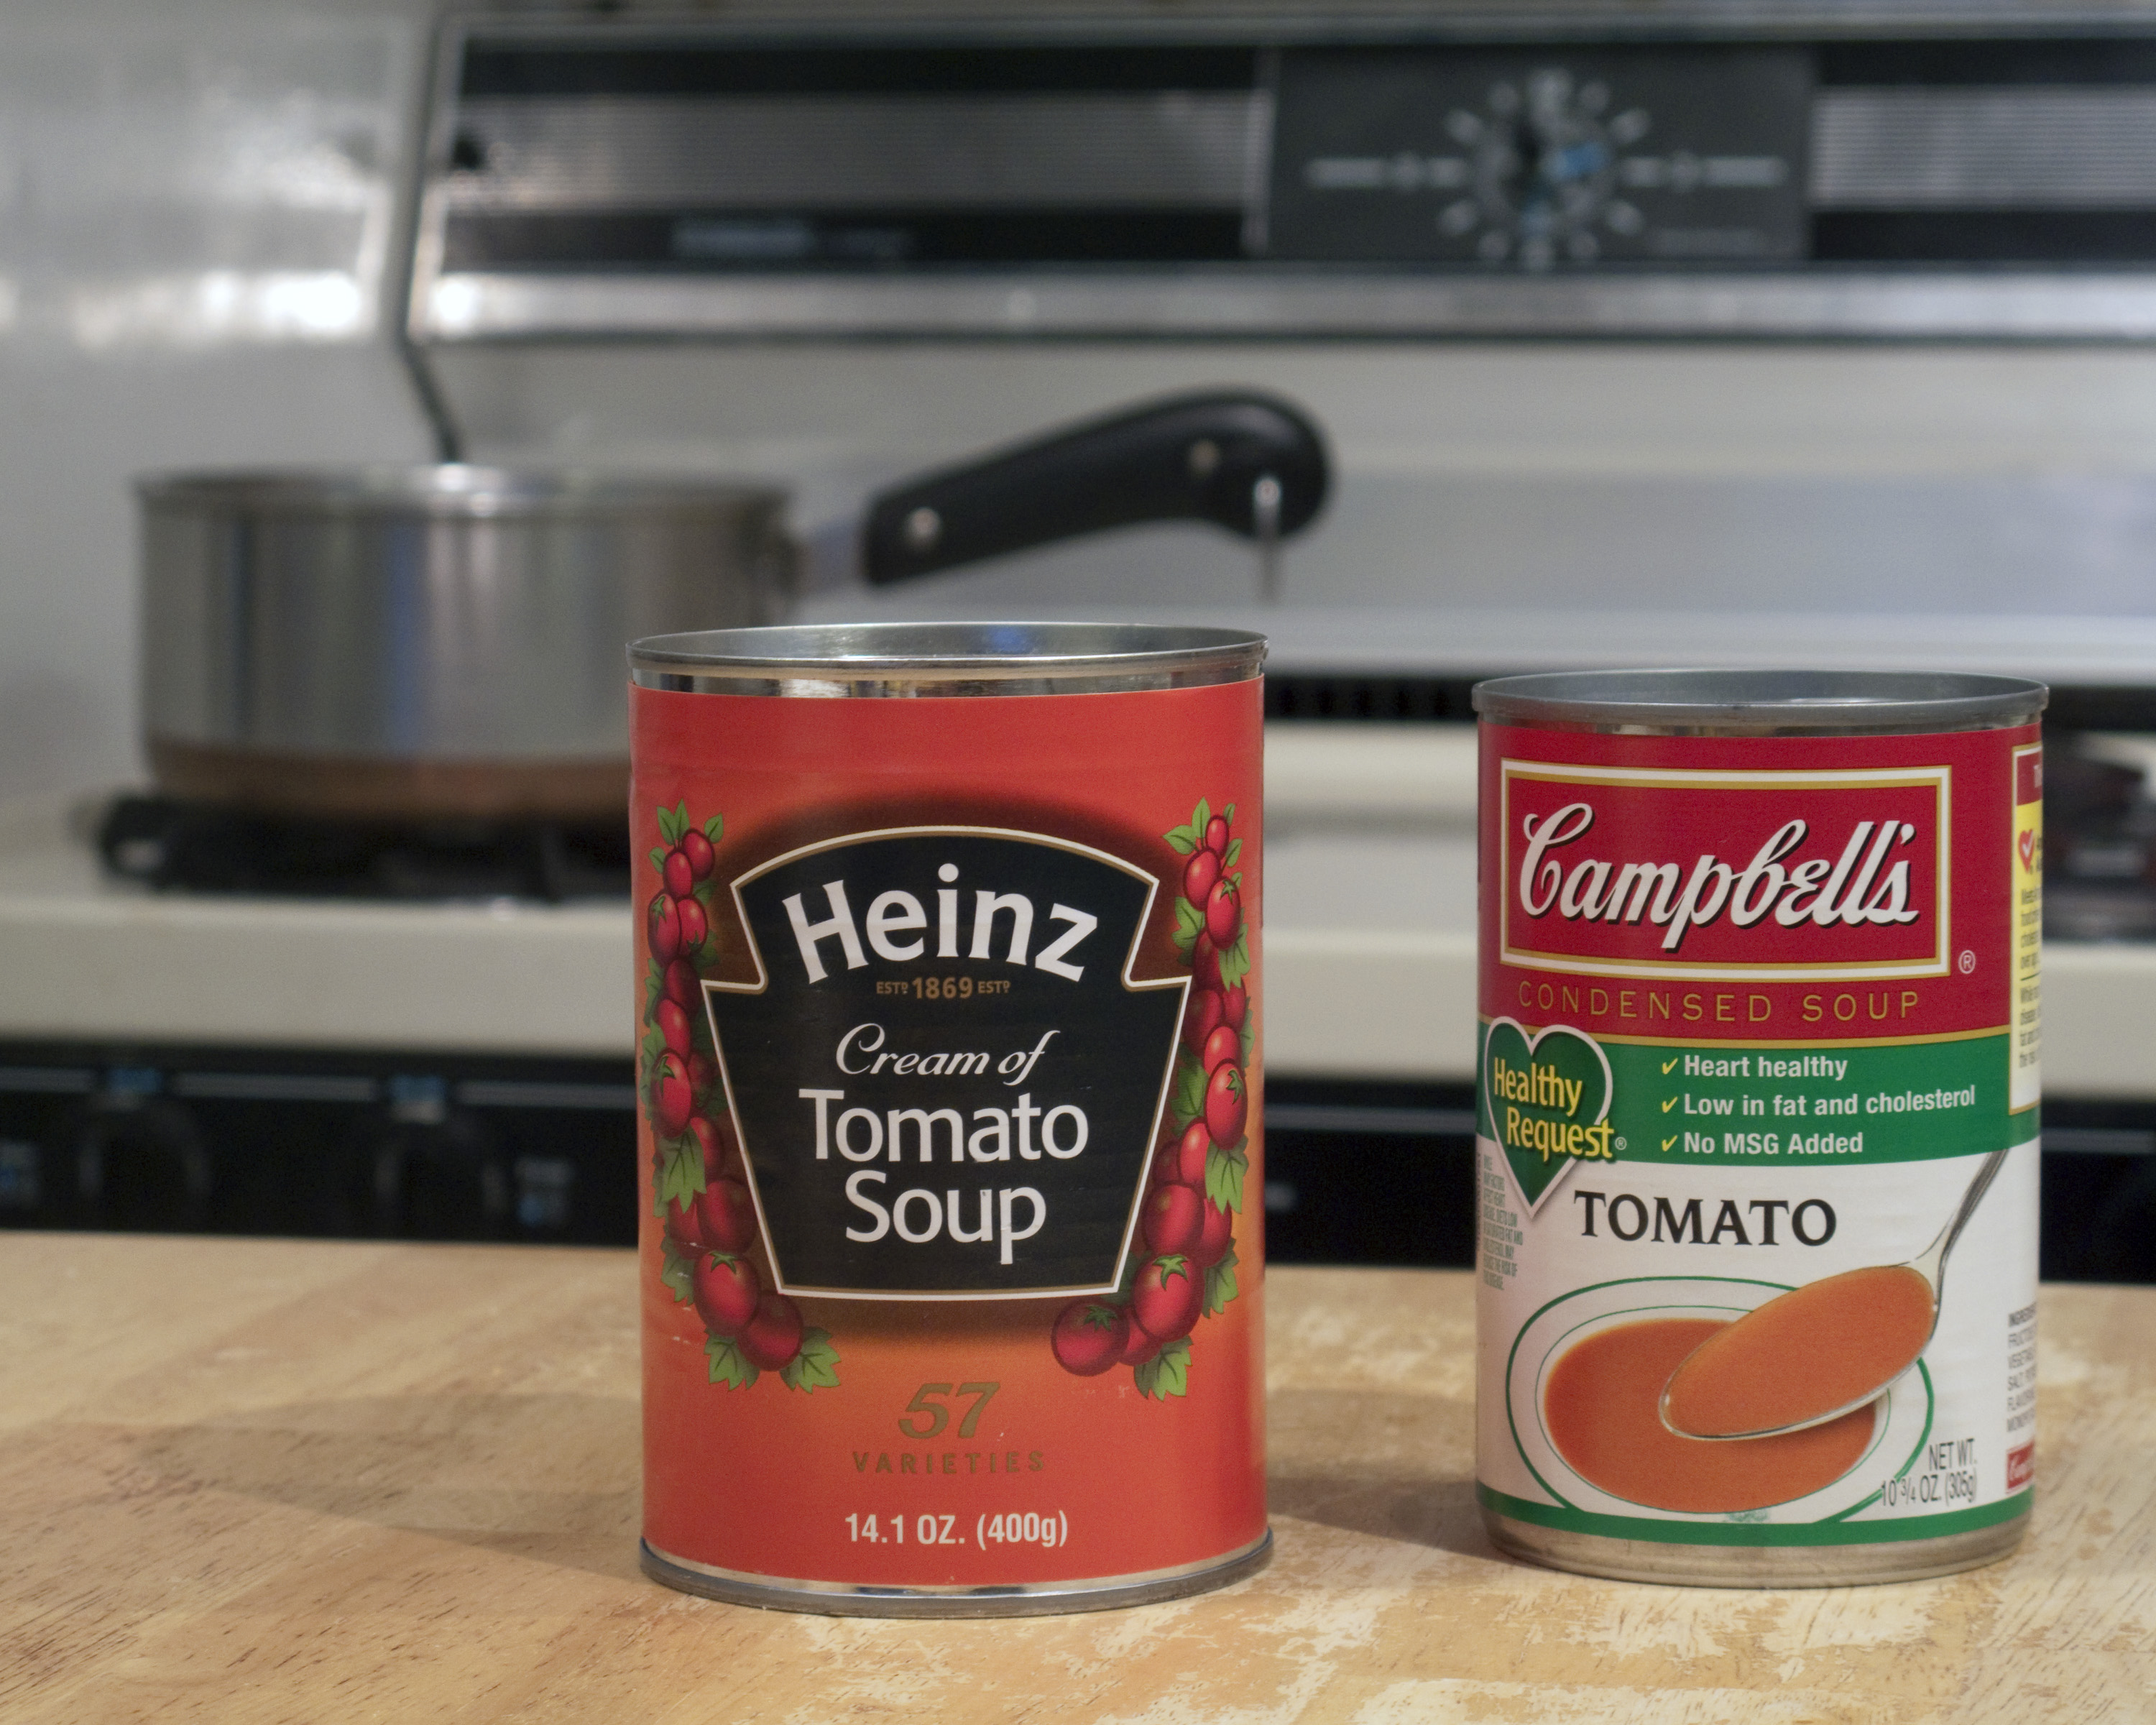
food, drink